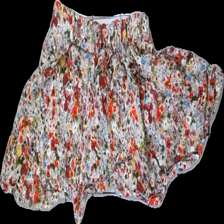
View: back
Type: Skirt
Category: Ladies
Brand: Gina Tricot
Colors: White, Green, Red, Multicolor
Material: 100% Viscose
Cut: Regular
Size: 36
Price range: 50-100
Recommended usage: Reuse